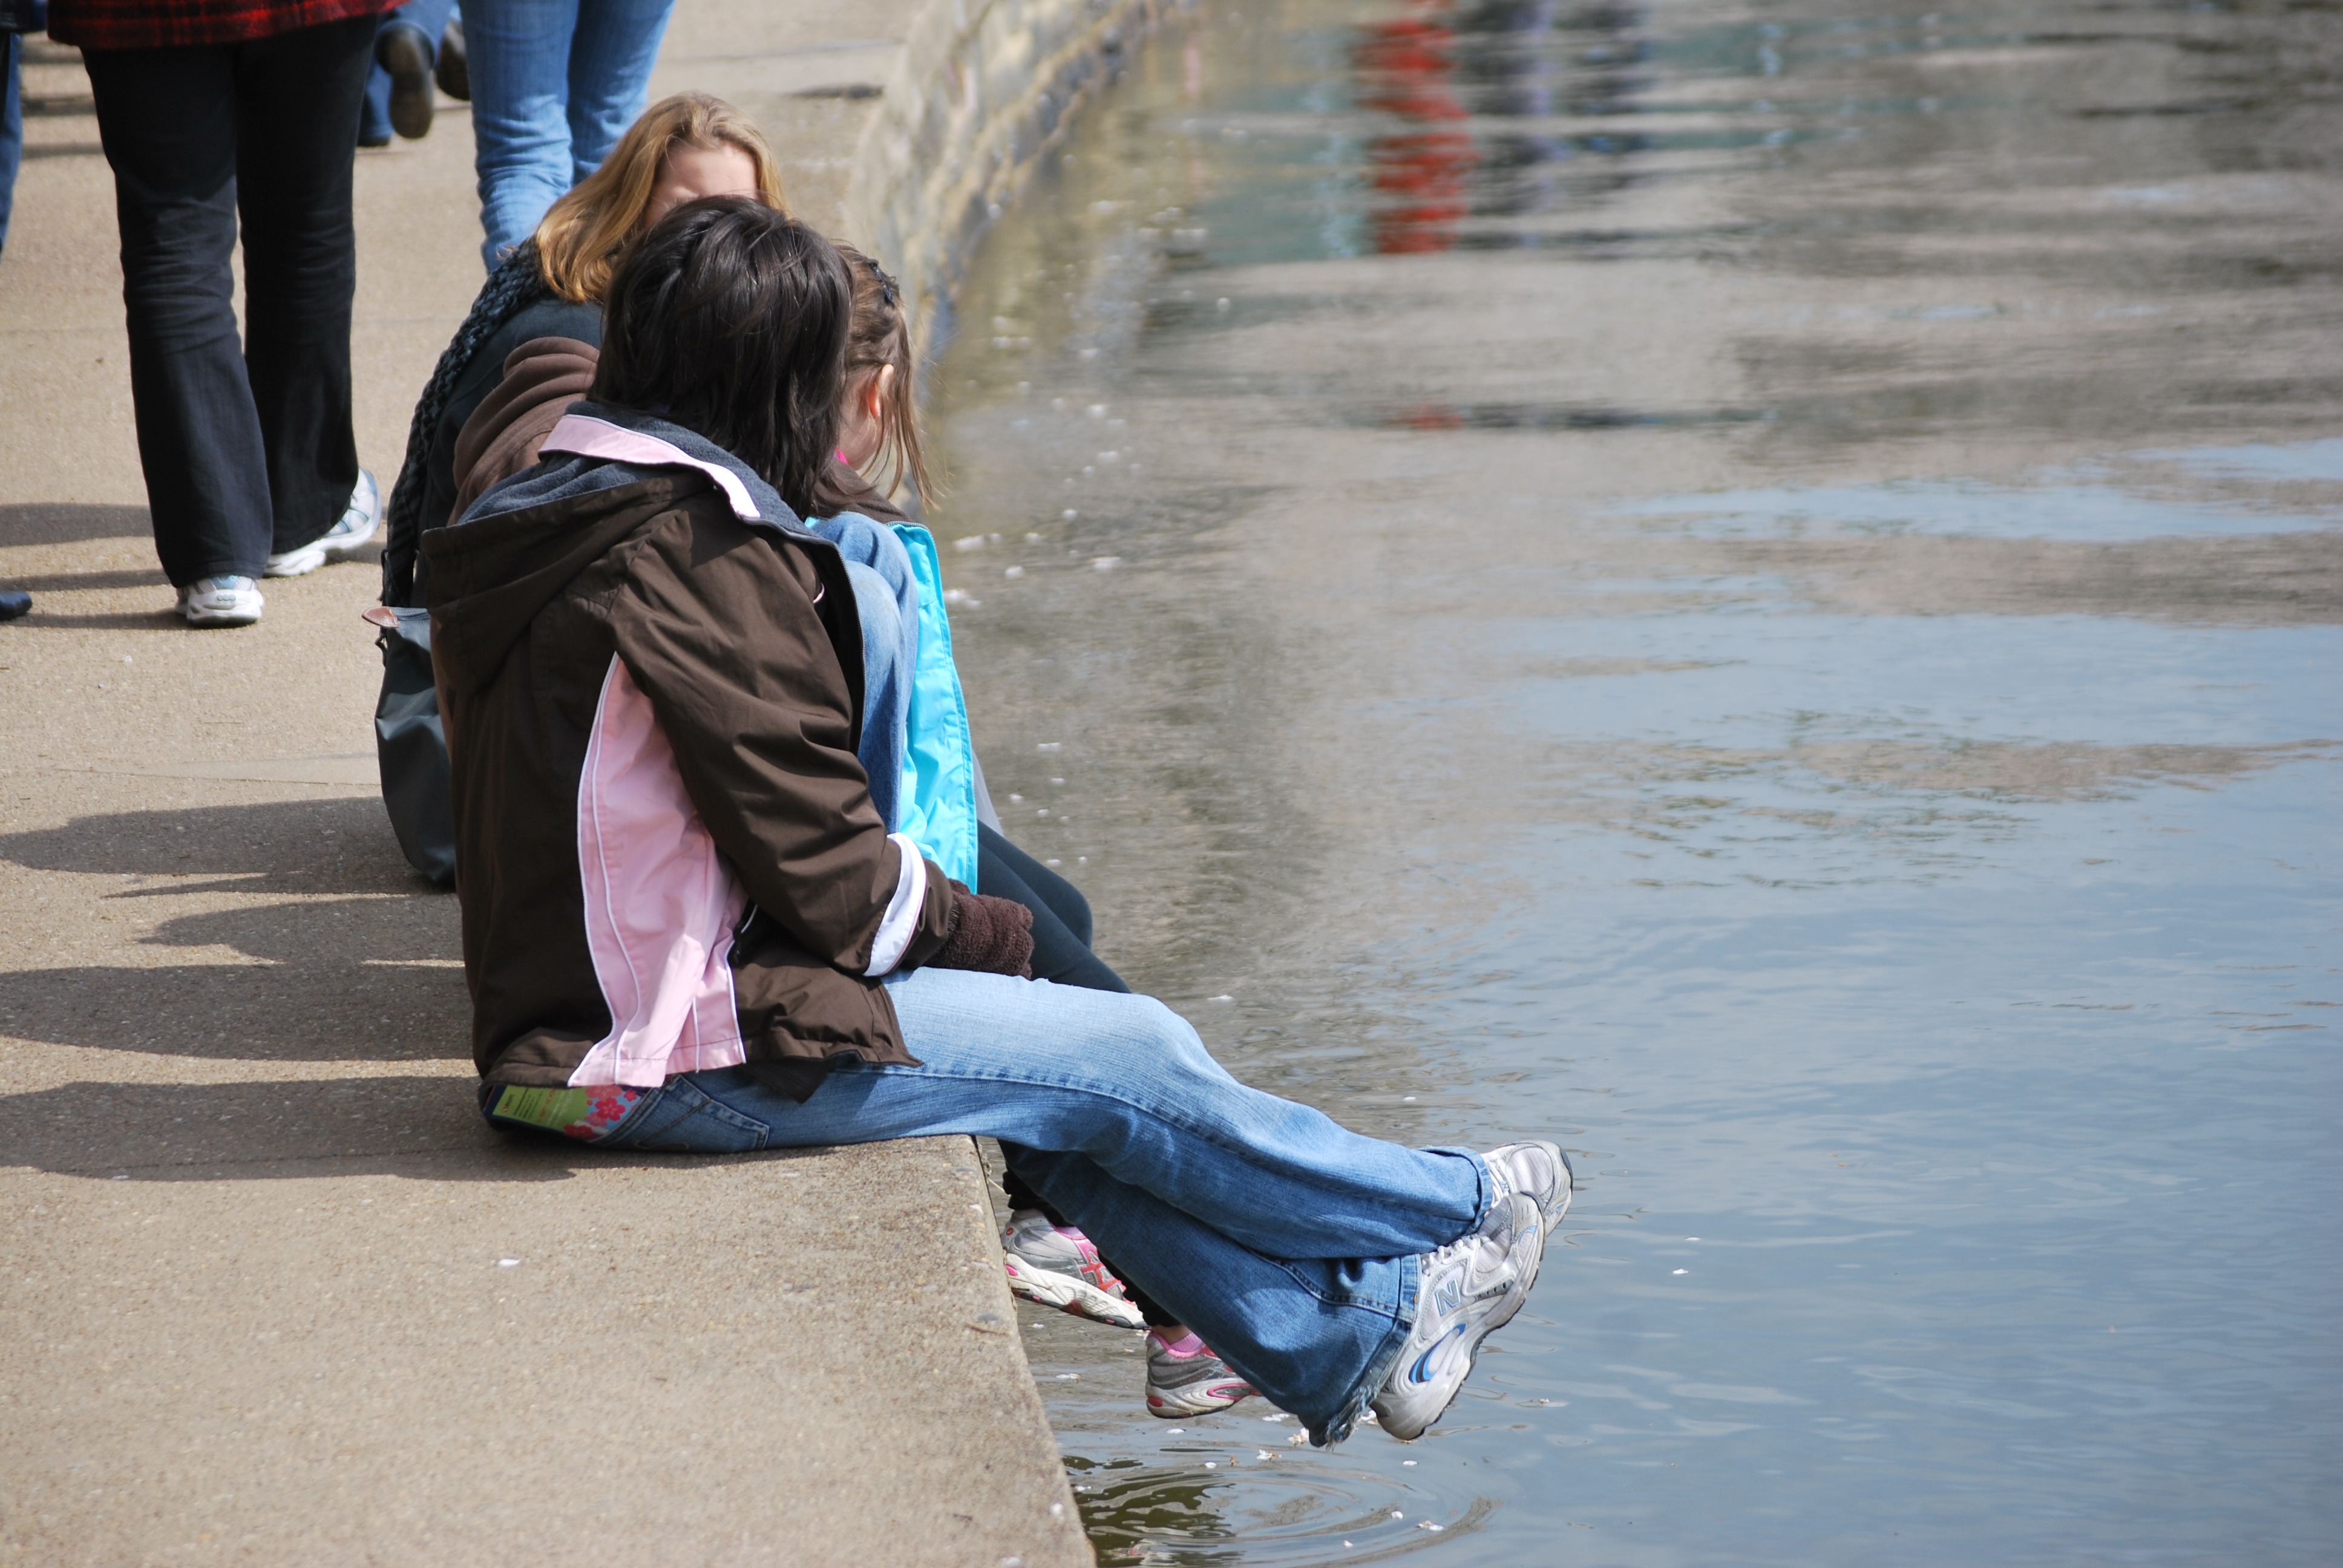
man, person, people, spring, relax, child, blue, rest, sit, children, fun, break, resting, interaction, human positions